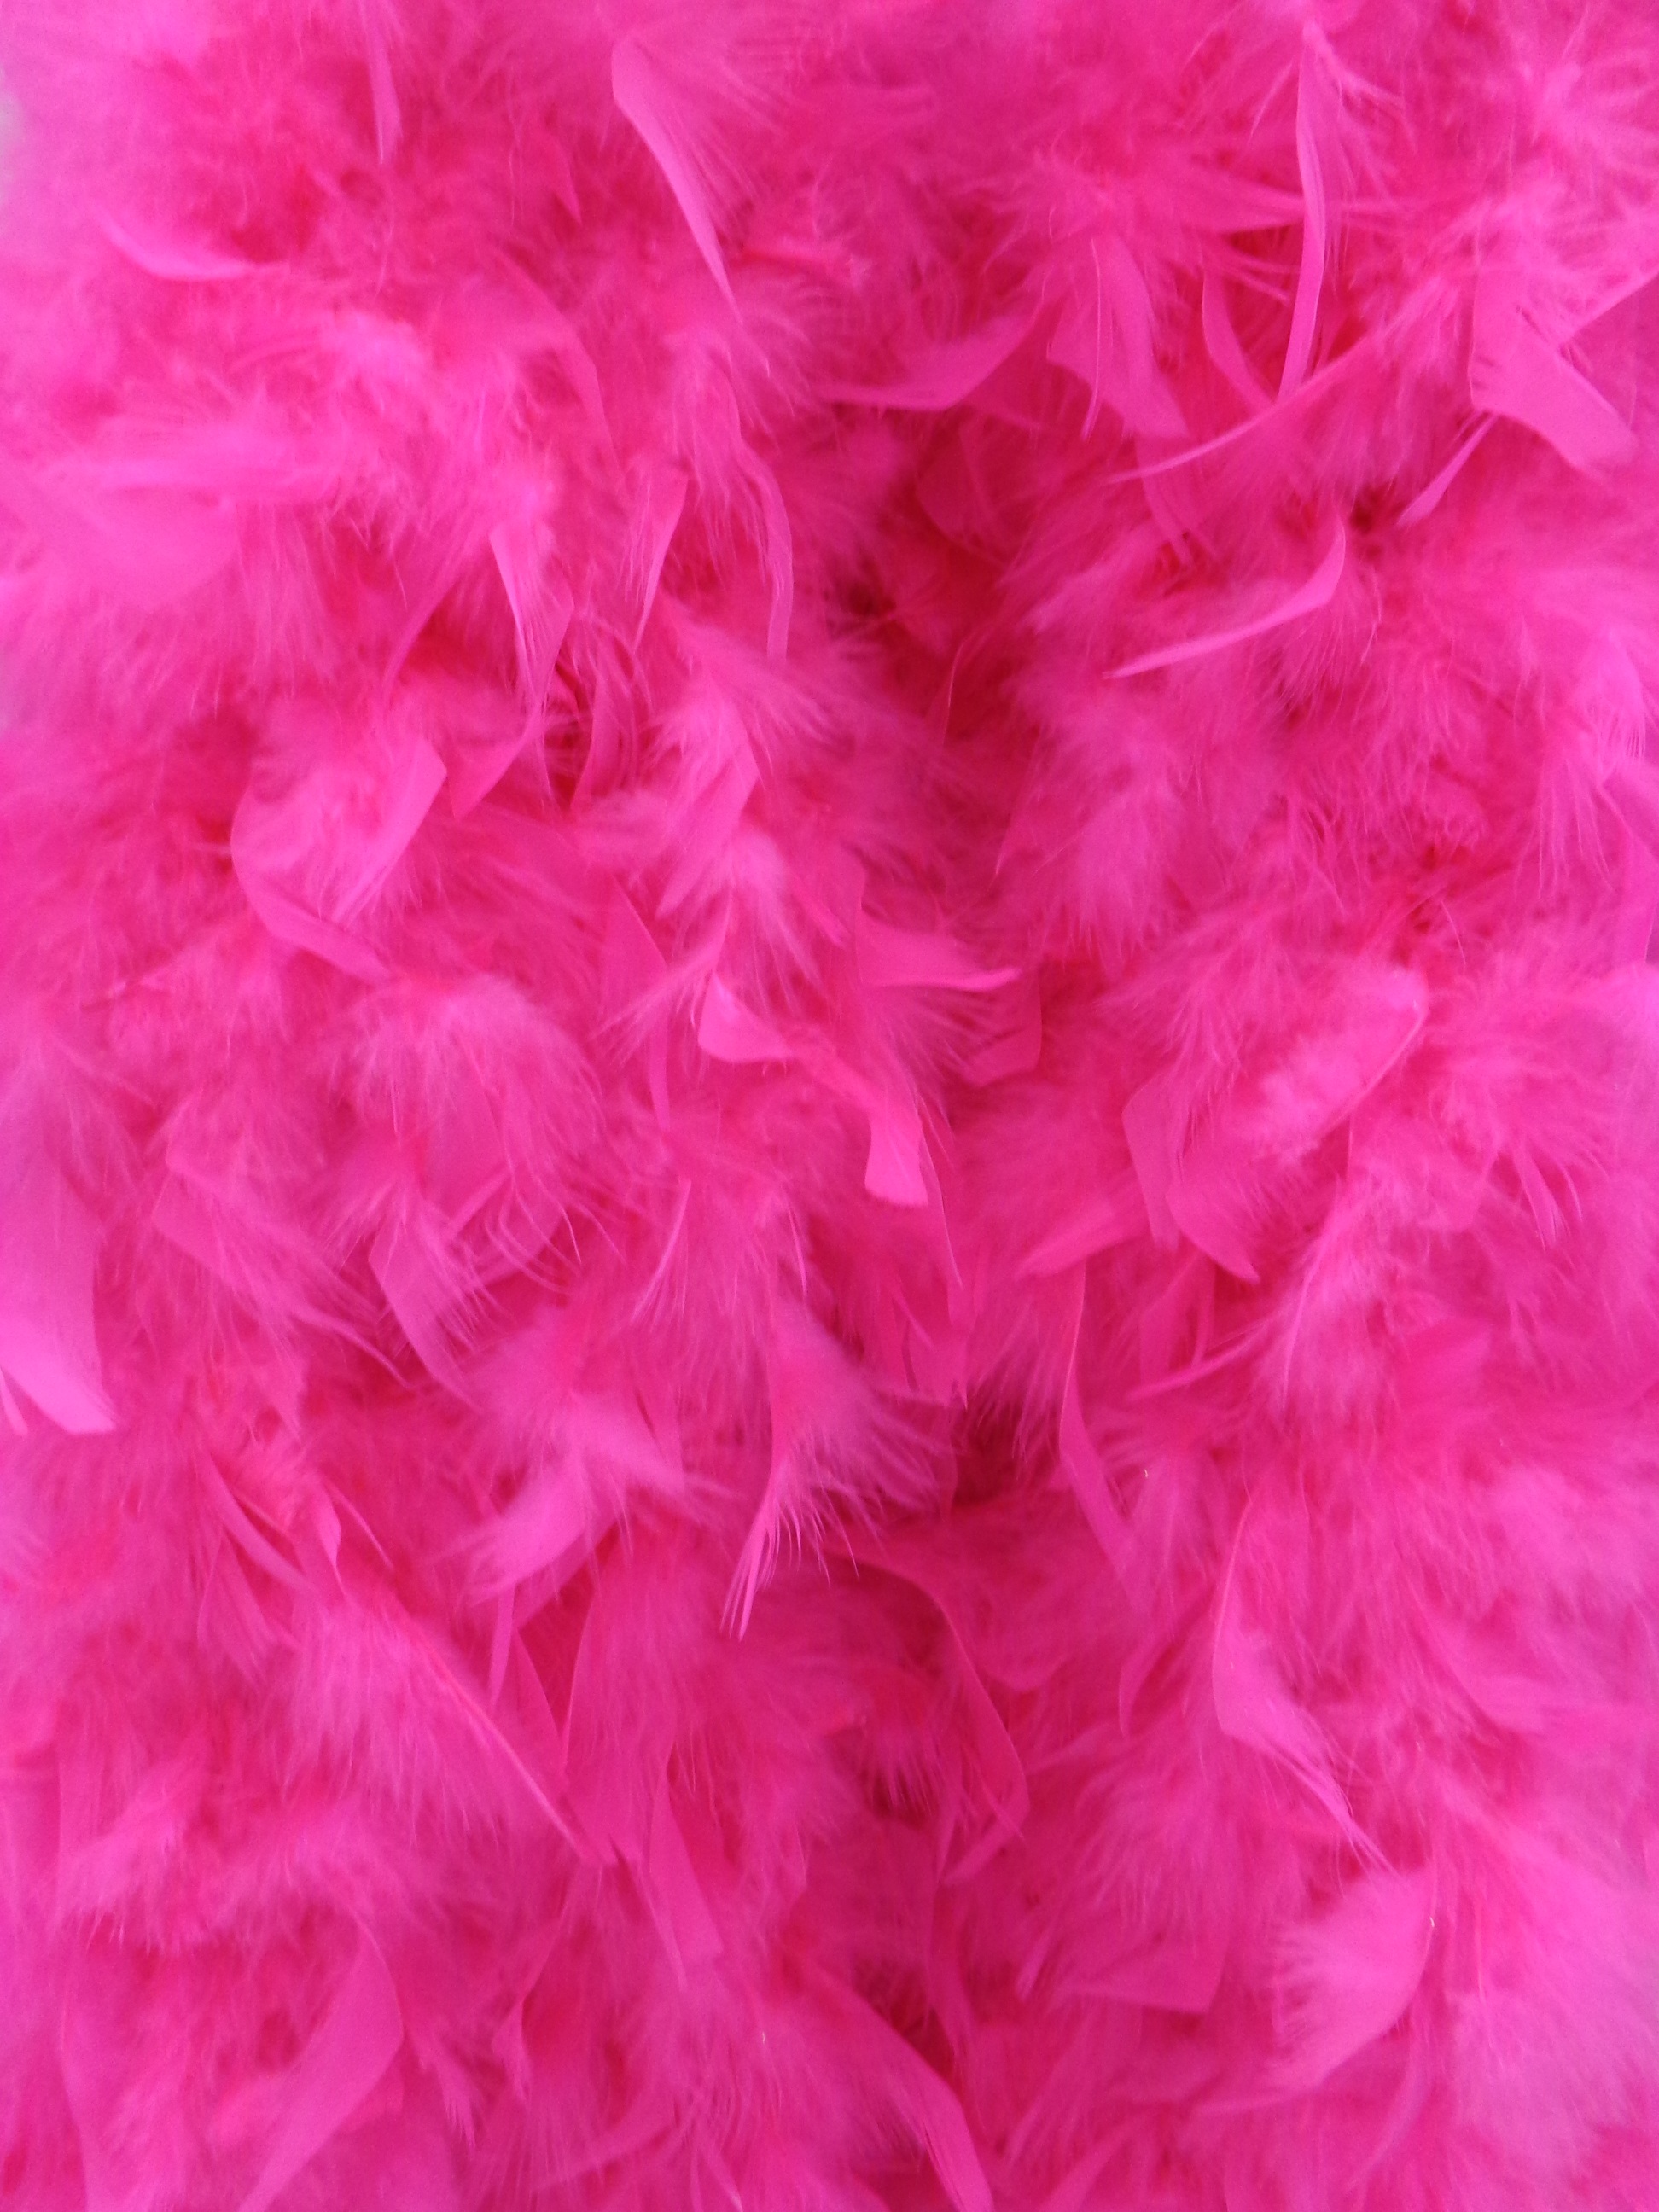
bird, wing, texture, petal, fur, fluffy, color, pink, feather, material, background, feathers, delicate, magenta, puff, fashion accessory, dance dress